Marge Frantz

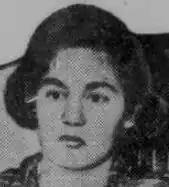
Frantz in 1936

Marge Frantz (née Gelders; June 18, 1922 – October 16, 2015) was an American activist and among the first generation of academics who taught women's study courses in United States. Born in Birmingham, Alabama, from a young age she became involved in progressive causes. She worked as a labor organizer, agitated for civil rights, and participated in the women's poll tax repeal movement. After working as a union organizer for the Mine, Mill and Smelter Workers Union in 1944, she was employed full time at the Southern Conference for Human Welfare in Nashville, as a secretary and as the editor of the organization's press organ, "Southern Patriot". By the late 1940s, she was being investigated by the House Un-American Activities Committee and in 1950, she and her husband moved to the San Francisco Bay Area.